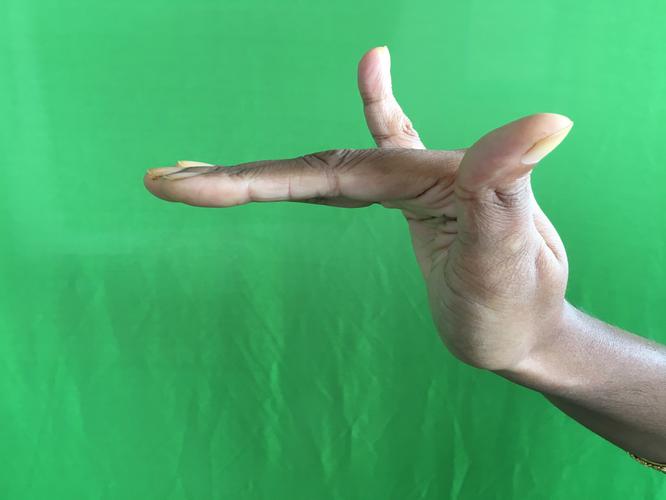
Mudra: Mrigasirsha
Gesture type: single_hand